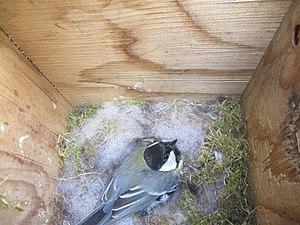
La Mésange charbonnière est une espèce de passereaux de la famille des paridés. C'est la plus commune des mésanges eurasiatiques.